Shivers in Summer

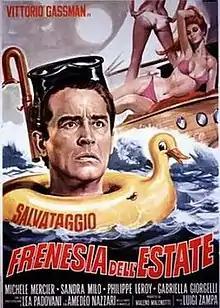
Film poster

Shivers in Summer is a 1963 Italian comedy film directed by Luigi Zampa and starring among others Vittorio Gassman.